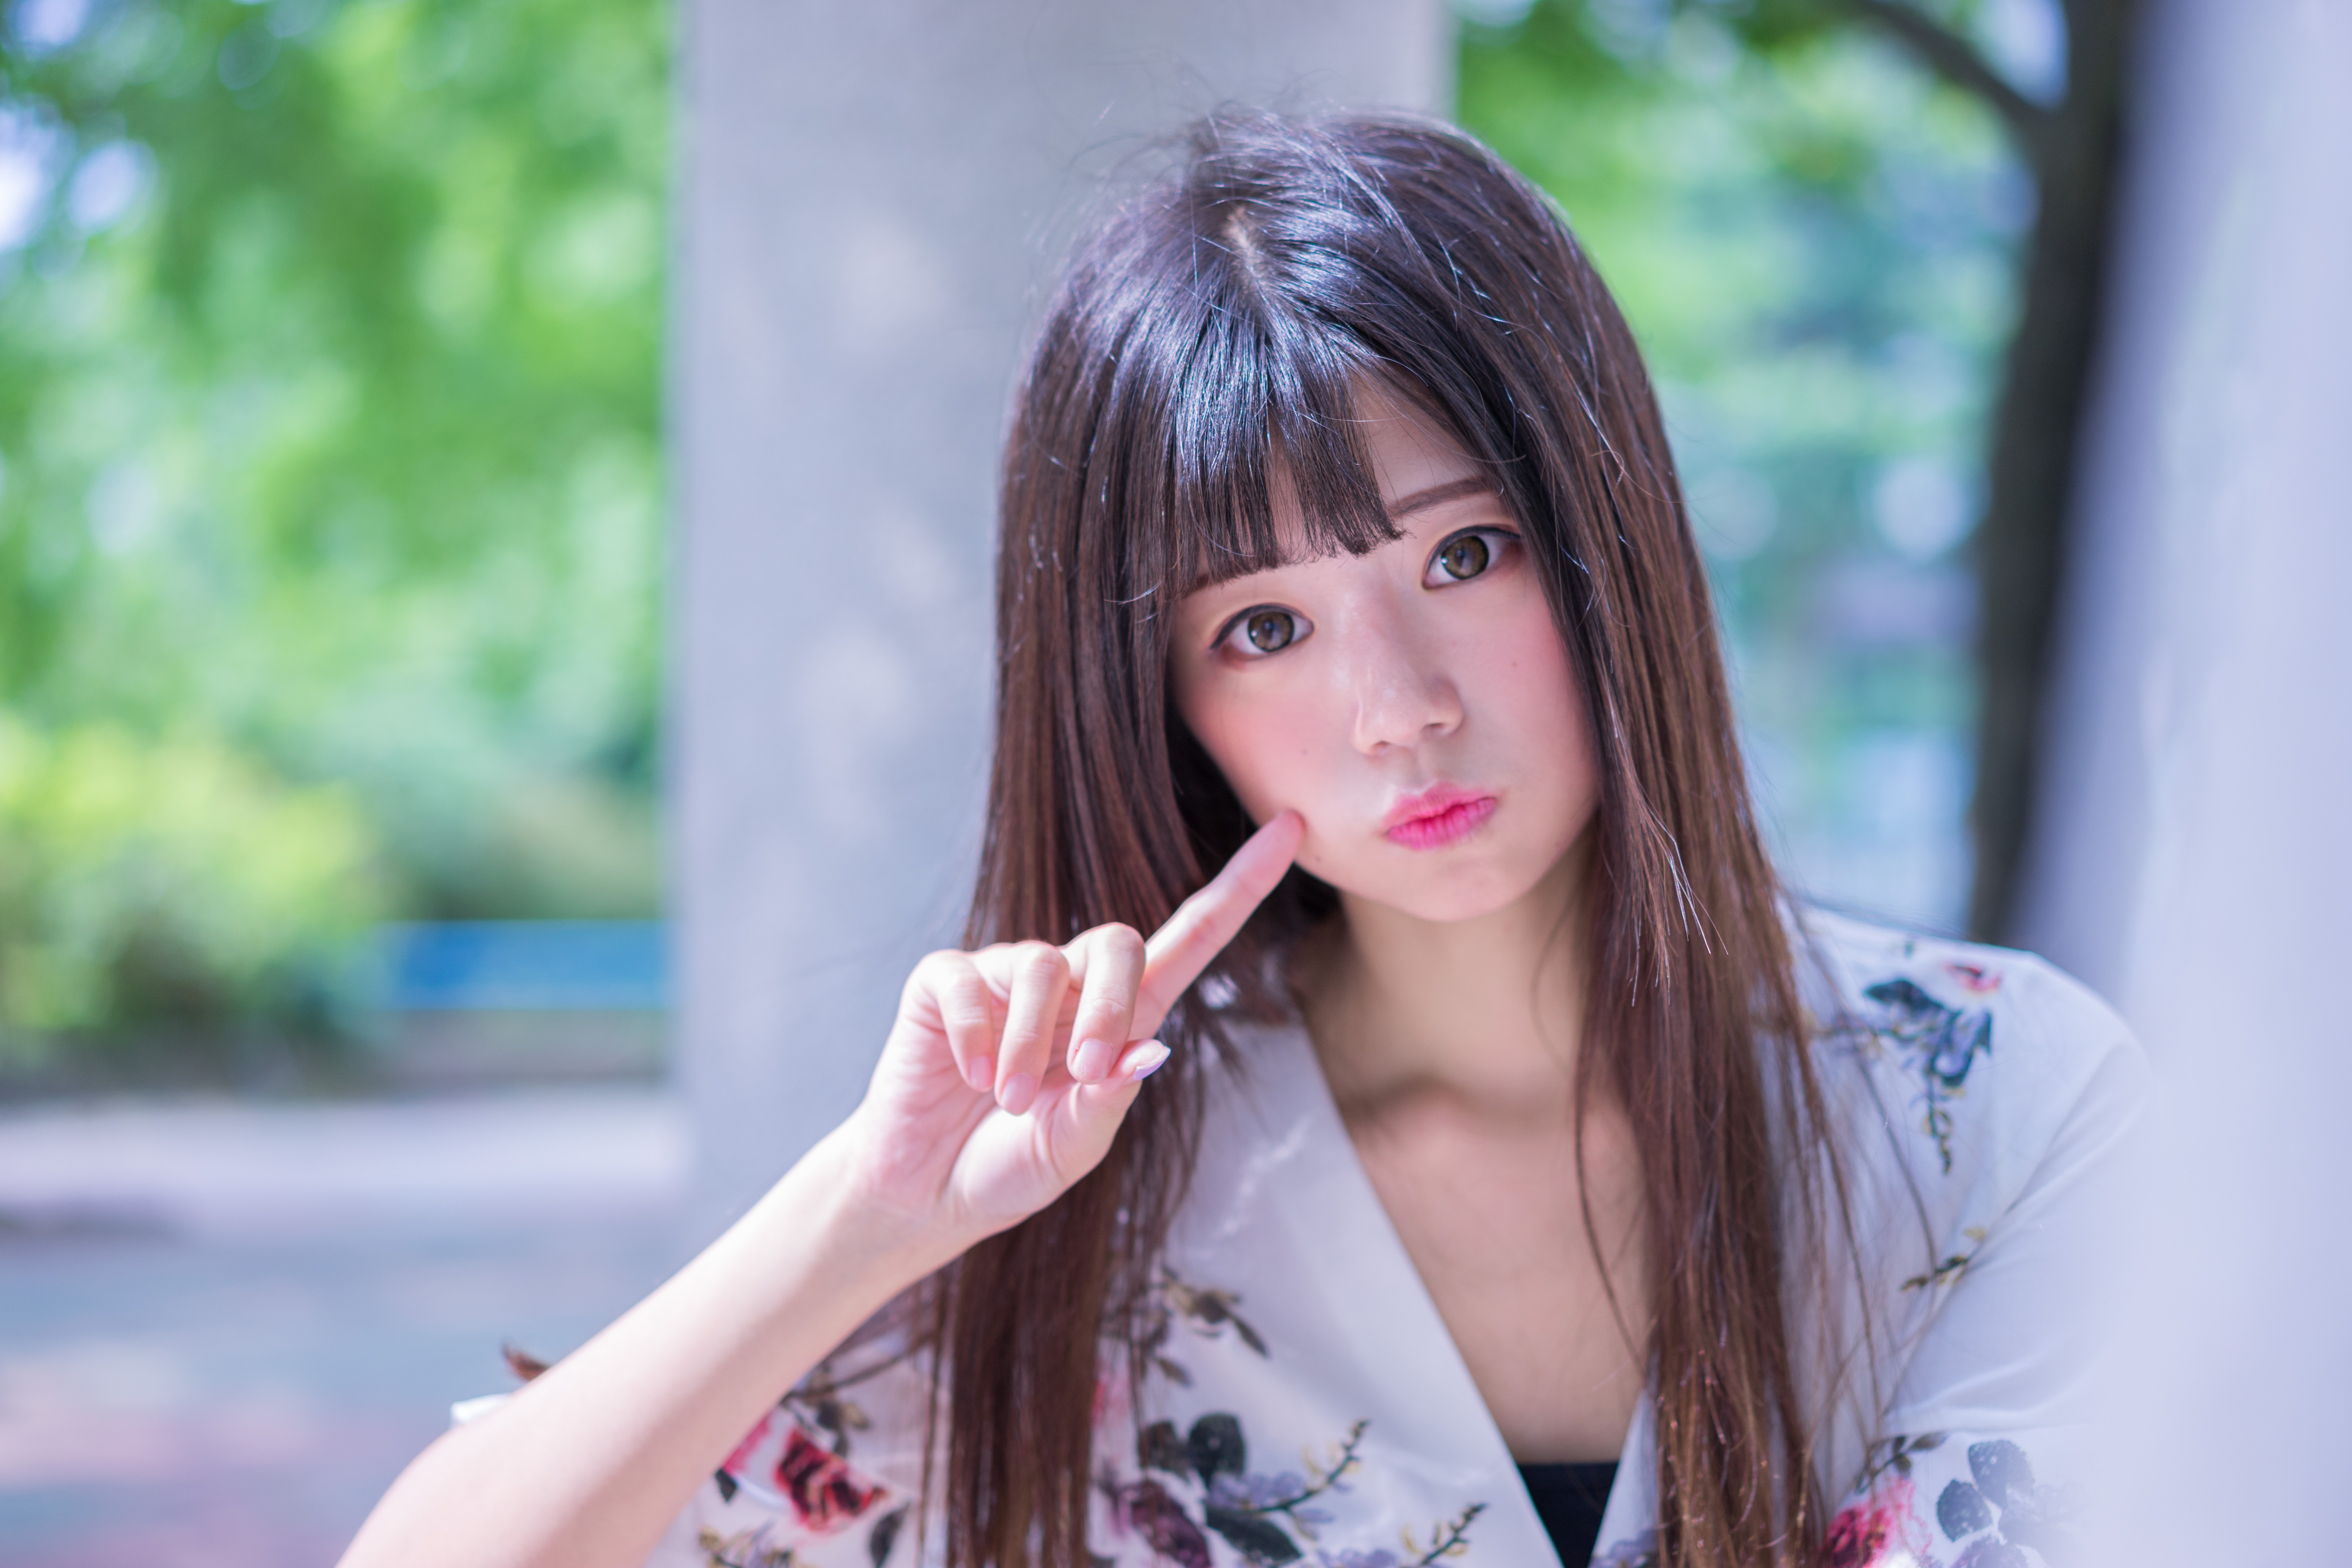
skin, beauty, girl, human hair color, lady, hairstyle, eye, black hair, long hair, bangs, brown hair, hair coloring, model, portrait photography, portrait, japanese idol